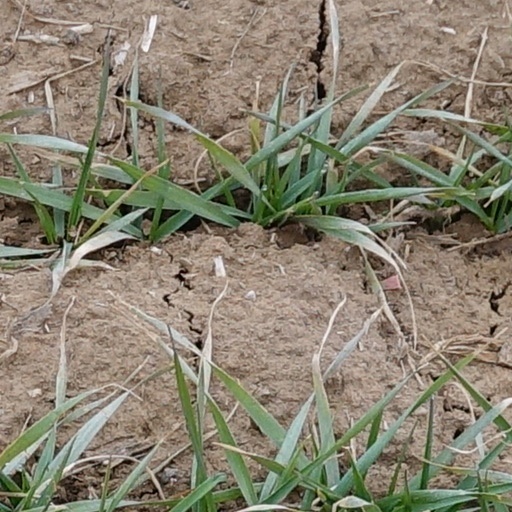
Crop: wheat